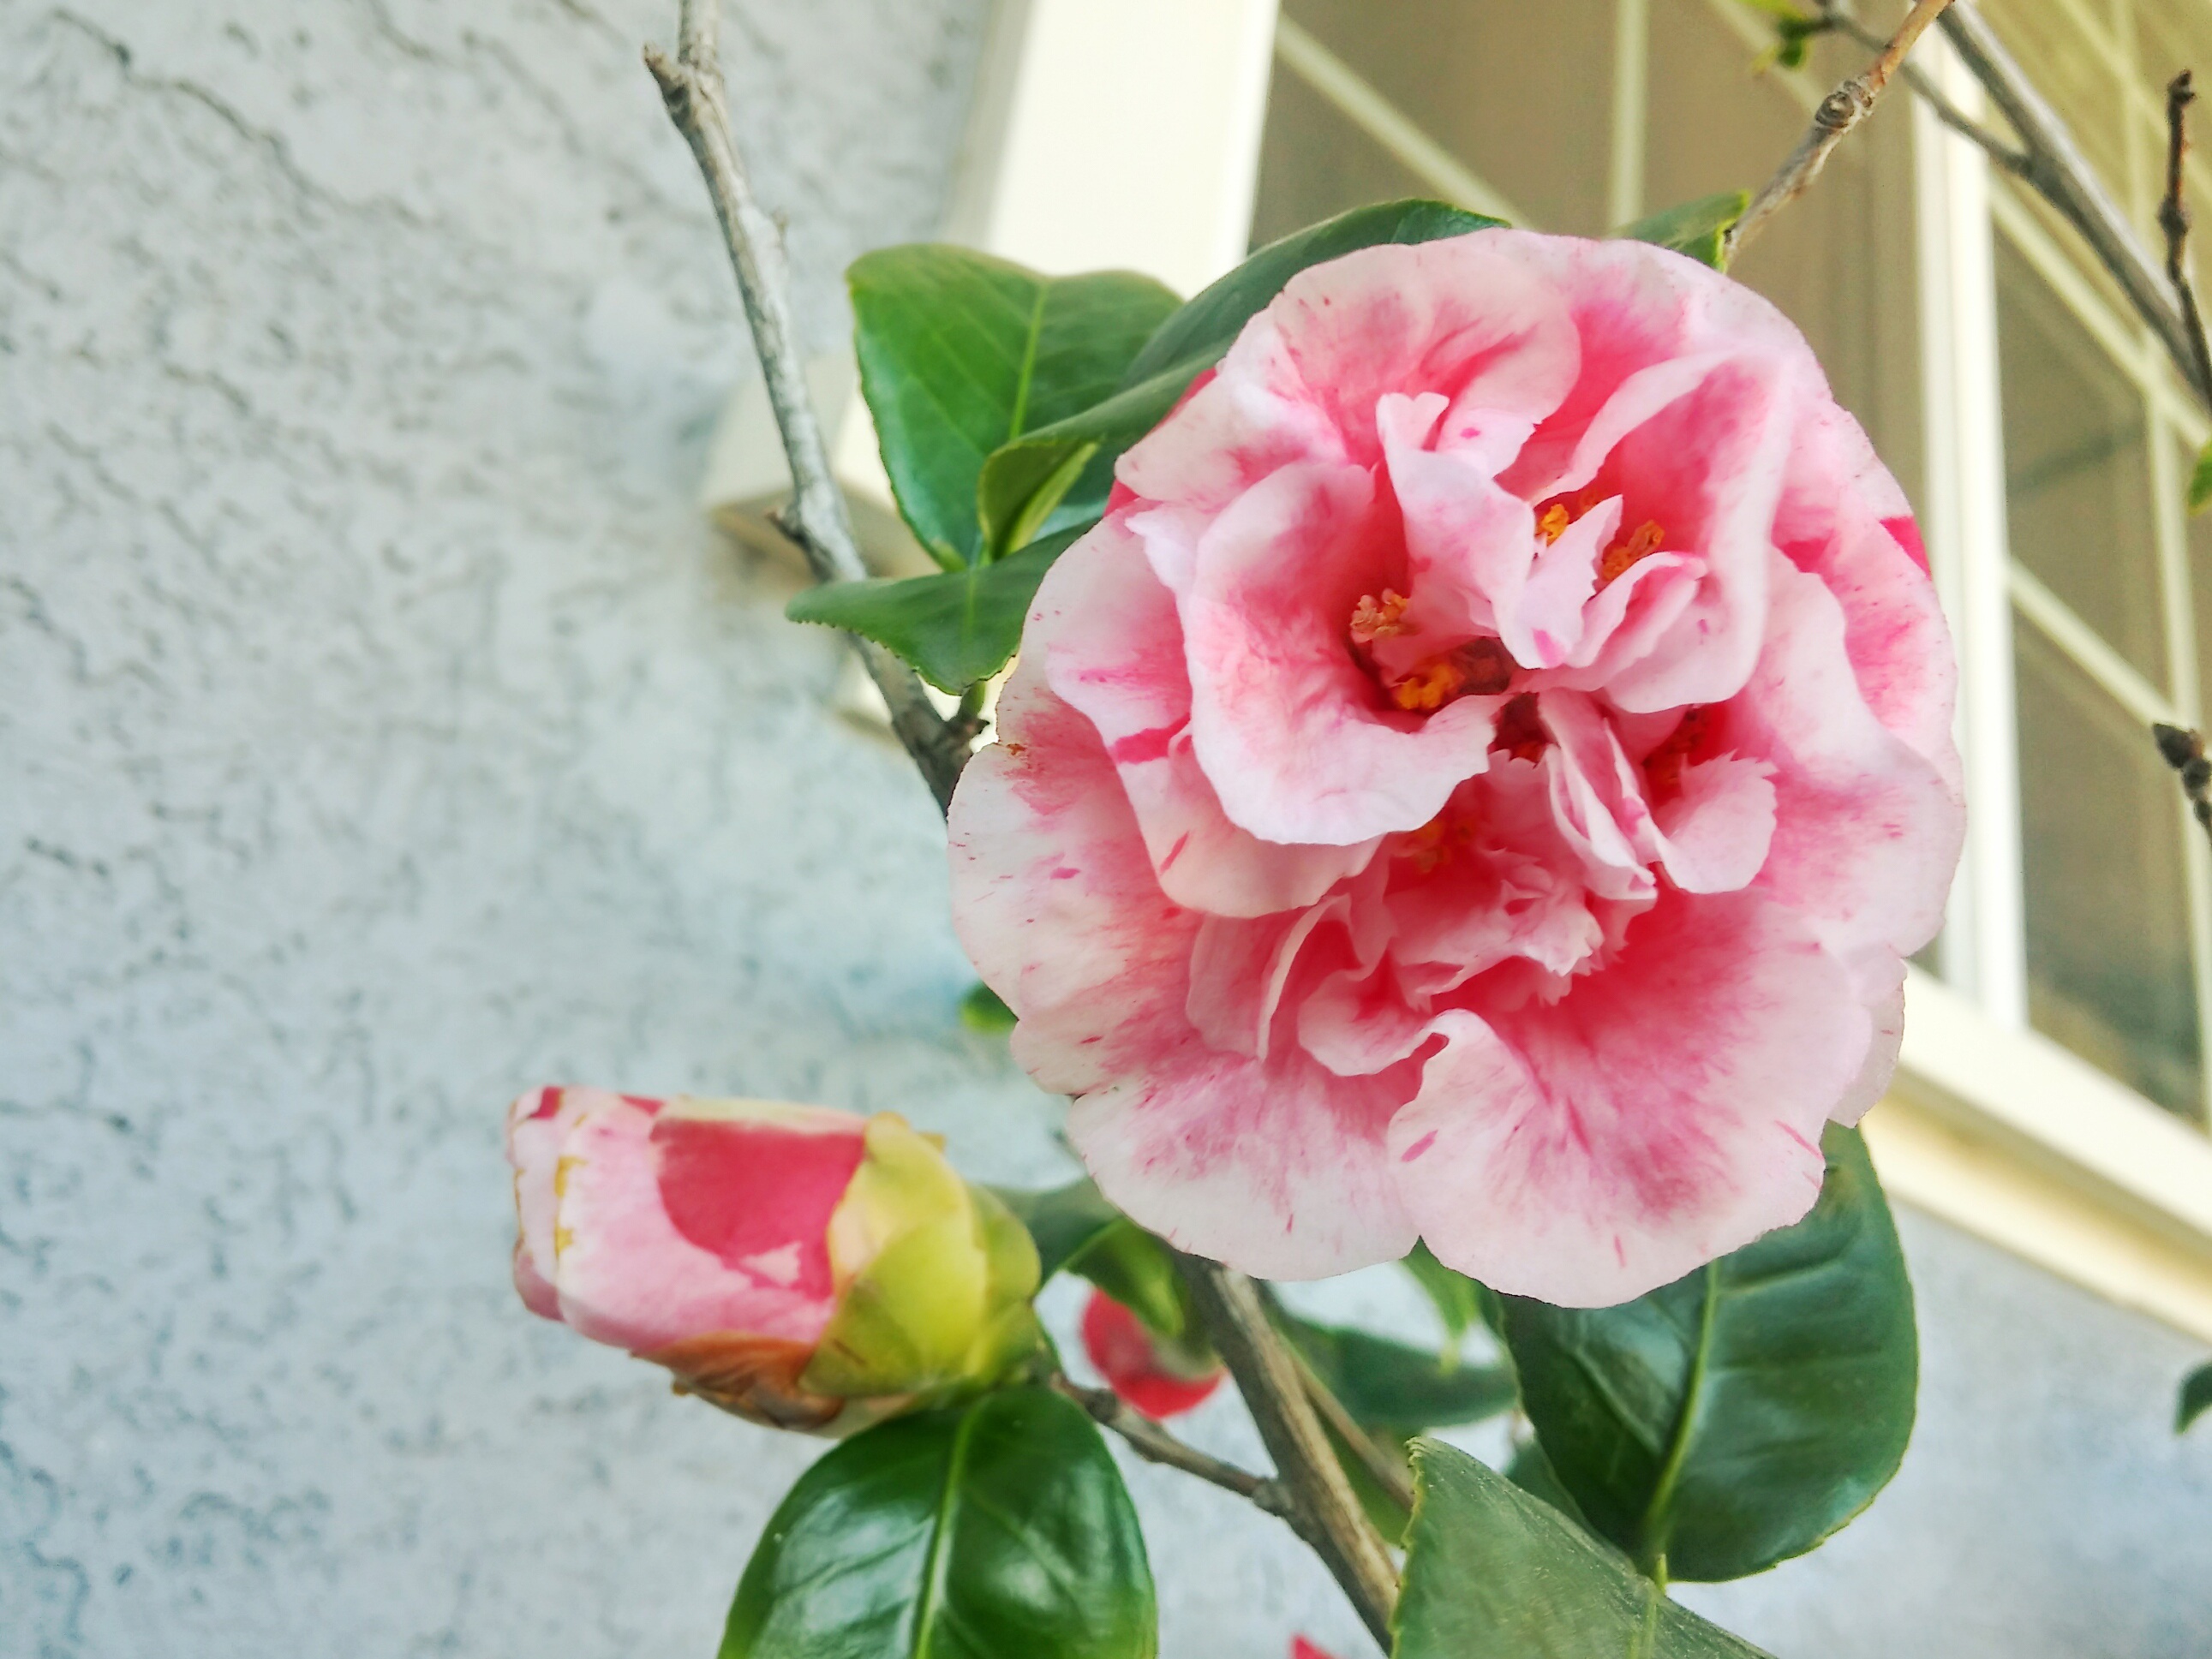
blossom, plant, flower, petal, pink, floristry, peony, camellia, floribunda, theaceae, flowering plant, garden roses, ornamental trees, carnations, land plant, rosa centifolia, camellia sasanqua, japanese camellia